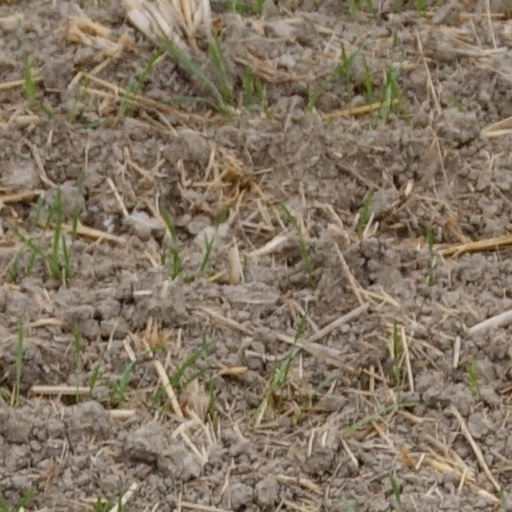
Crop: wheat